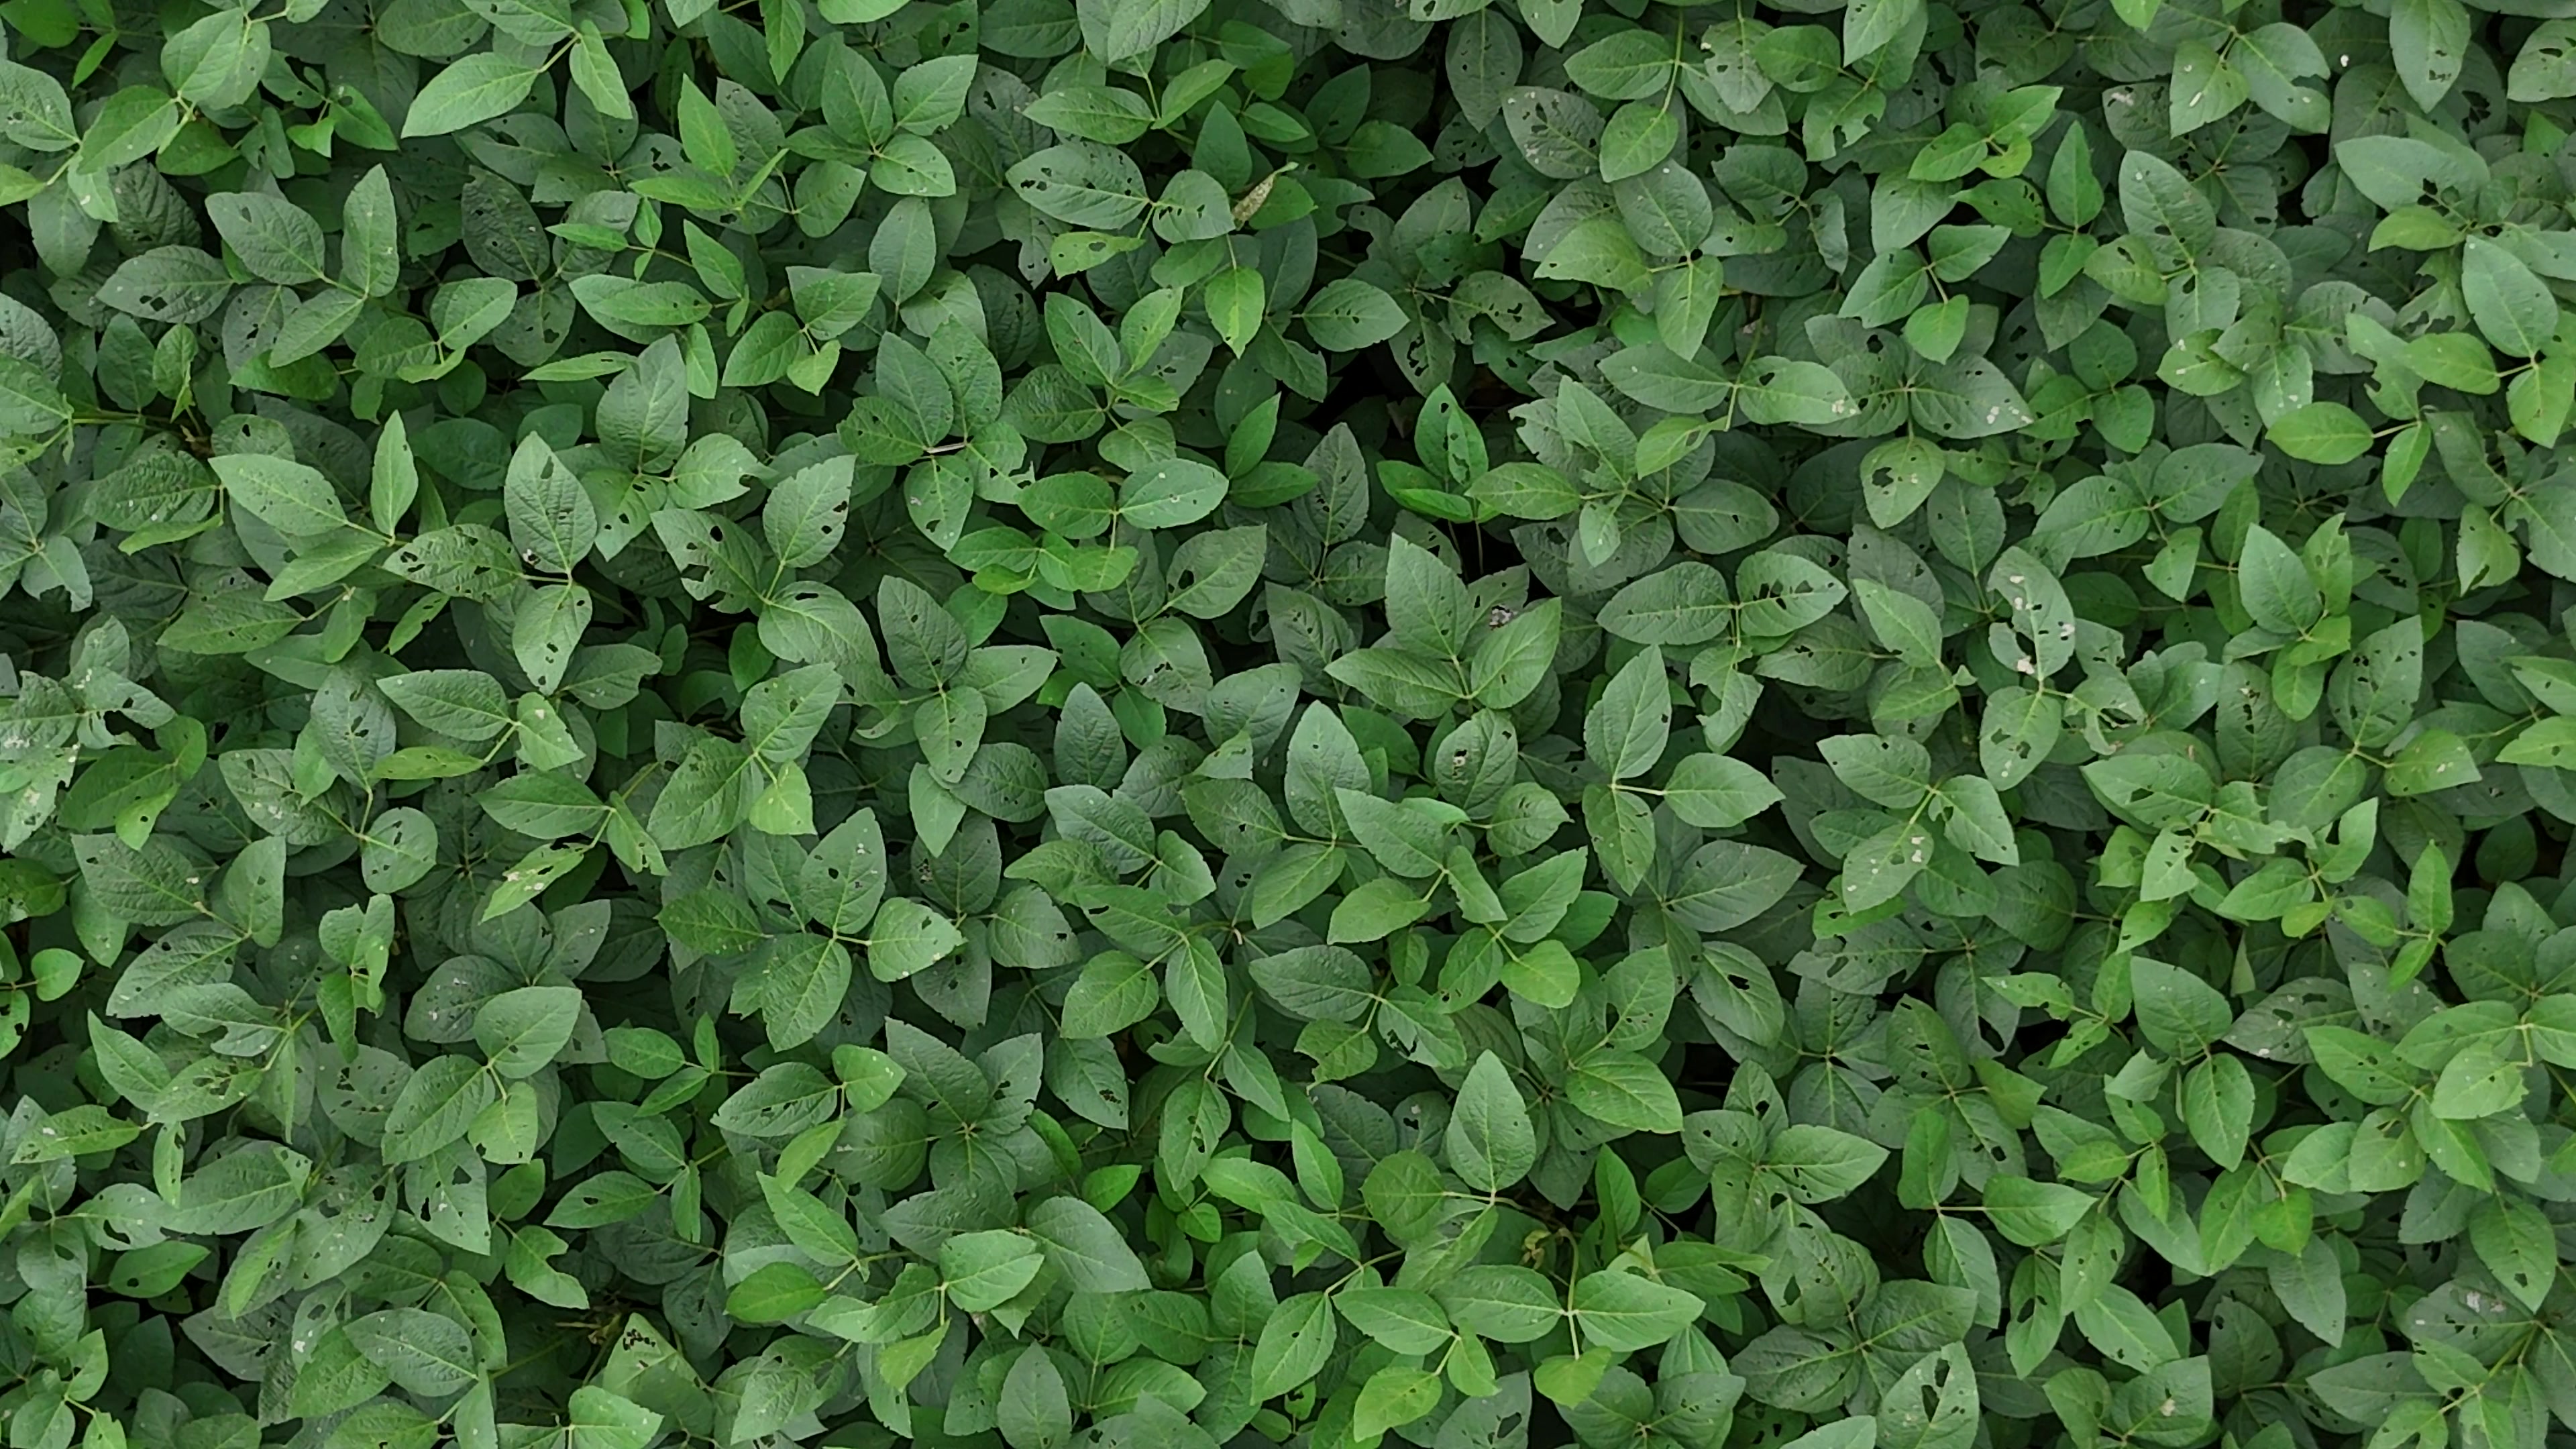
Label: Semilooper_Pest